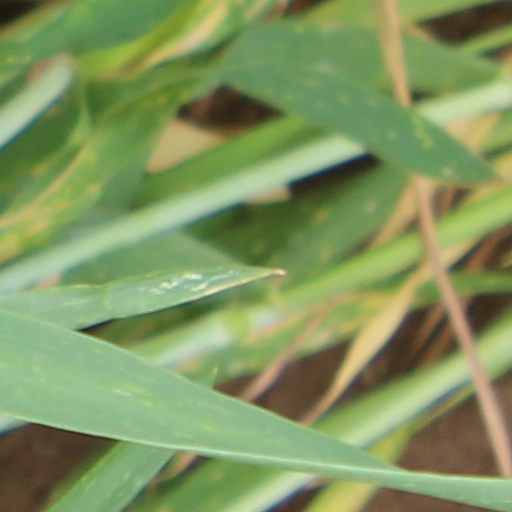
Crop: wheat